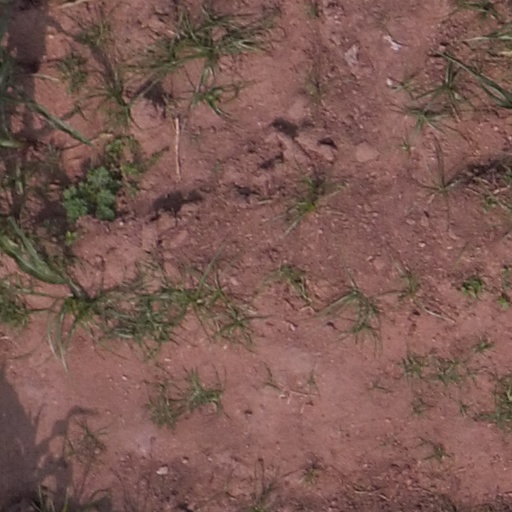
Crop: maize; corn